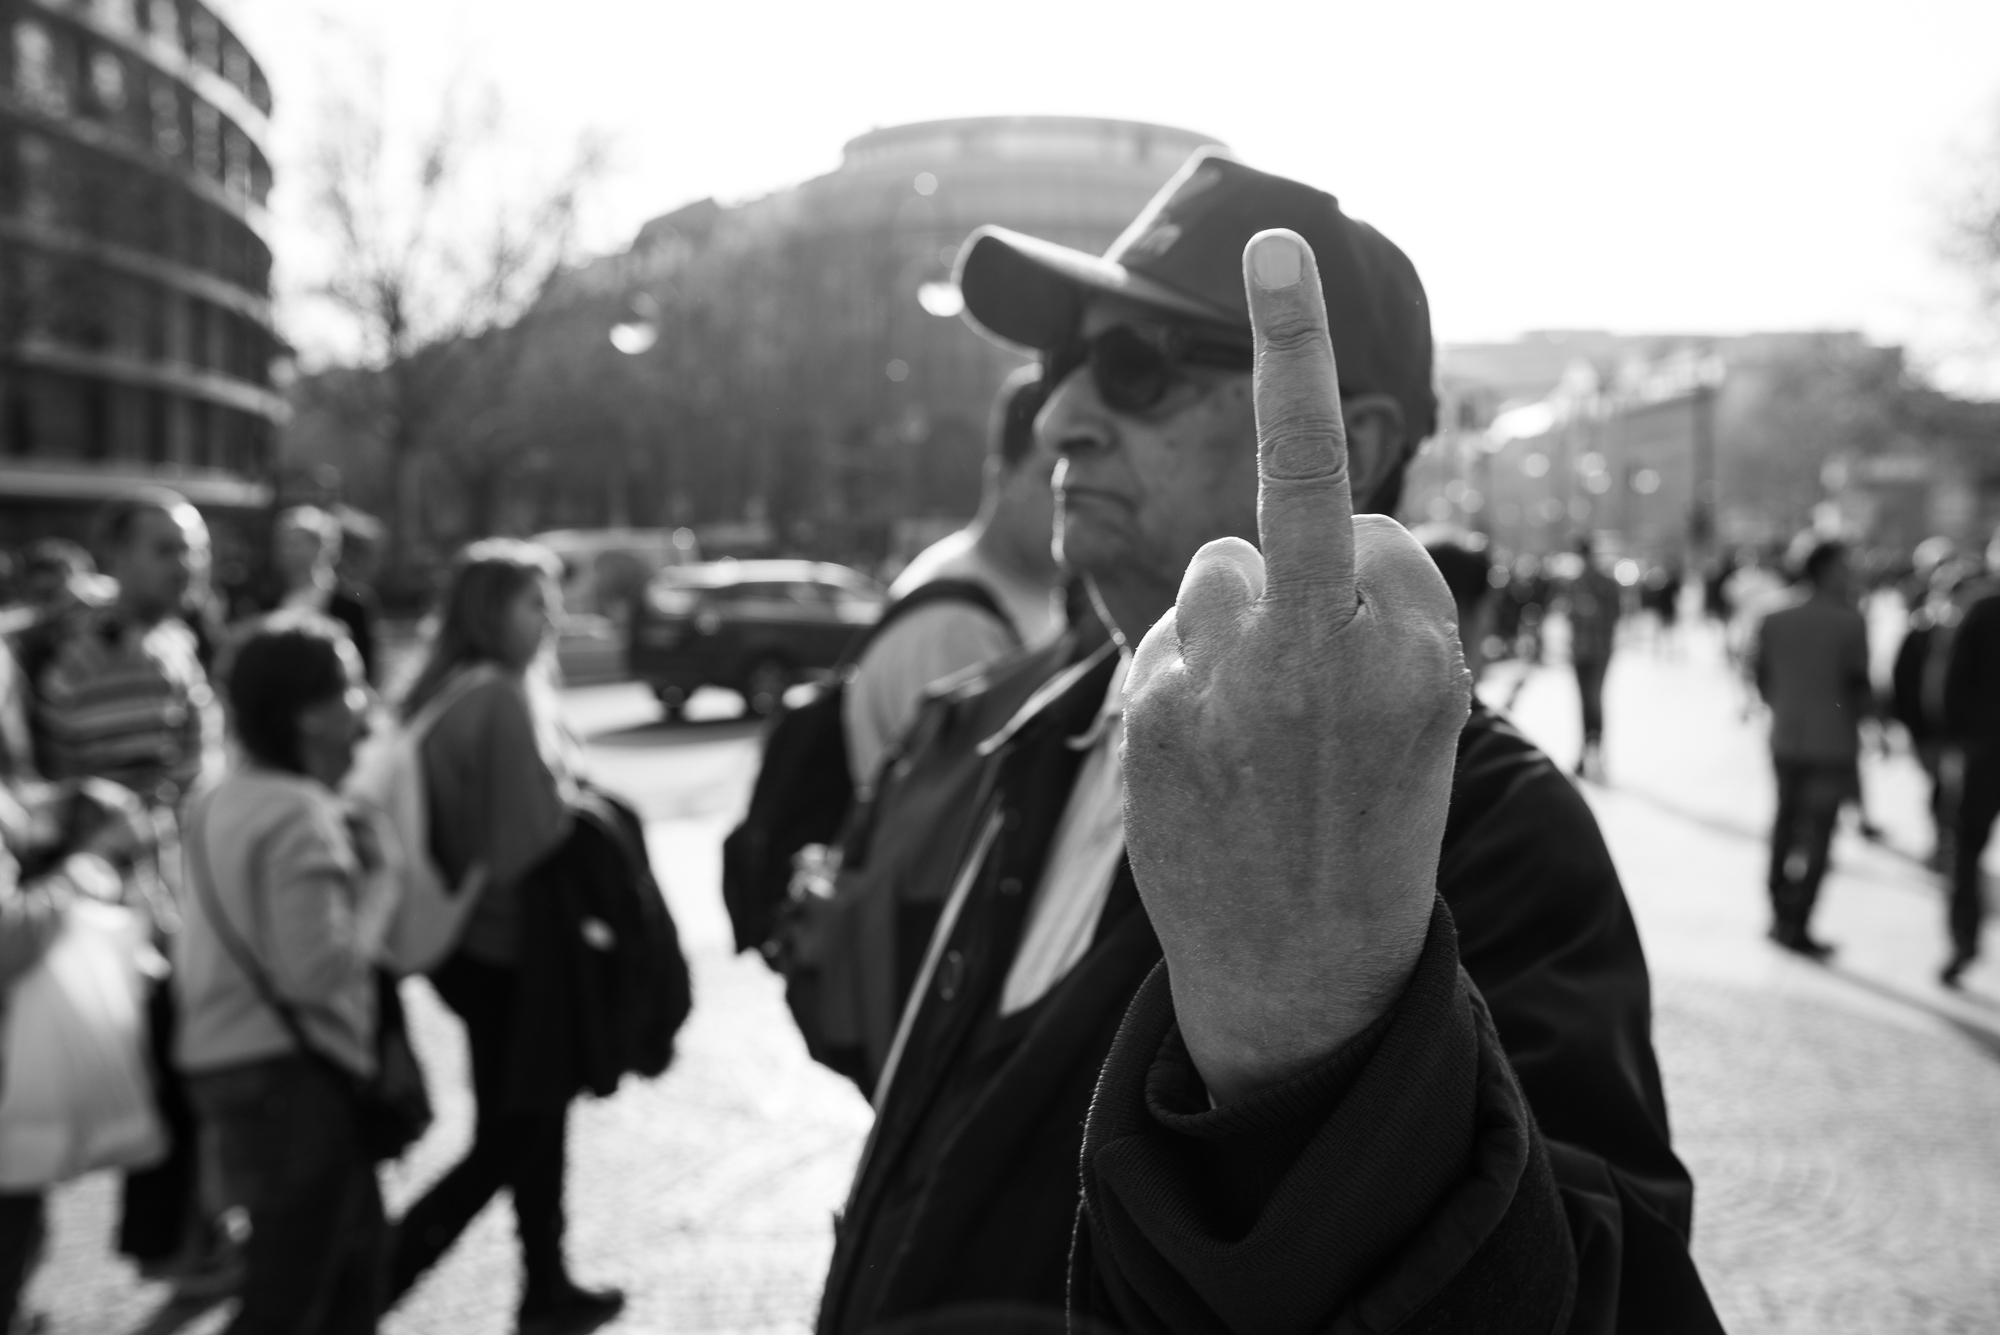
pedestrian, black and white, people, road, street, crowd, nikon, black, monochrome, blackandwhite, blackwhite, photograph, germany, deutschland, berlin, d800, nikkor28mmf18g, kurfrstendamm, monochrome photography